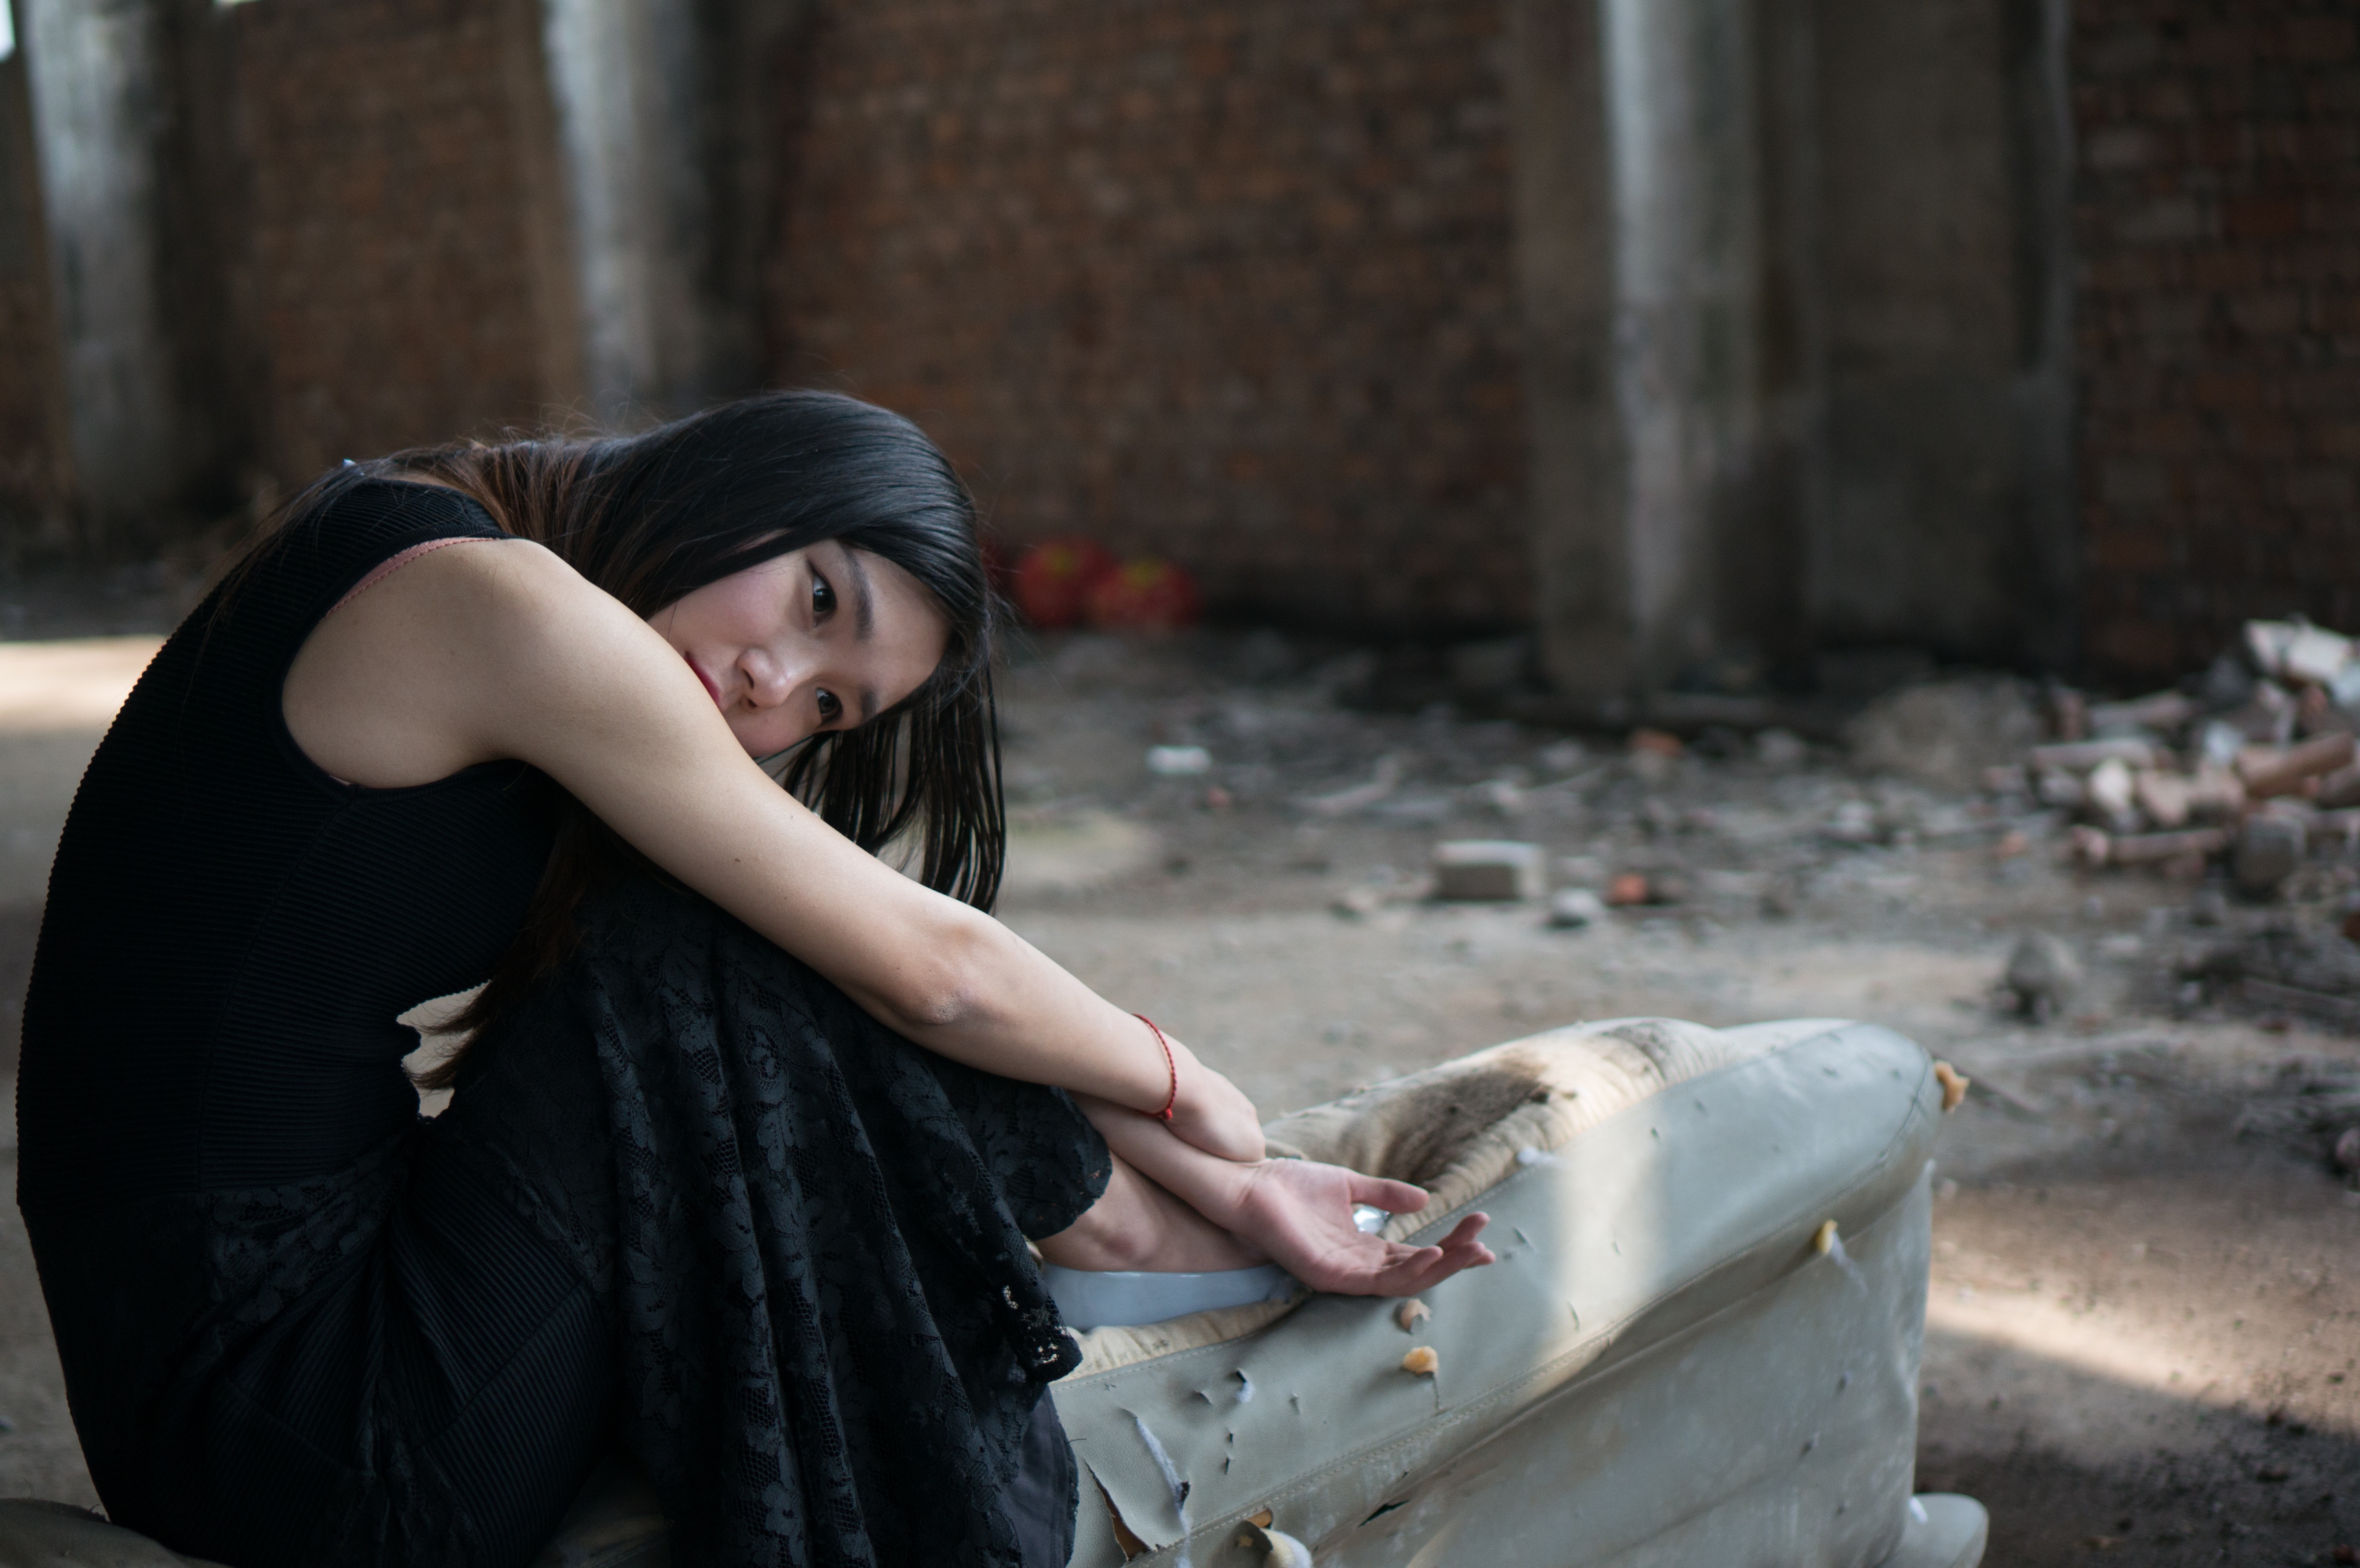
person, girl, woman, female, portrait, sitting, child, lady, girls, dress, temple, photograph, beauty, emotion, interaction, photo shoot, human positions, women wearing black skirt, ruins of women